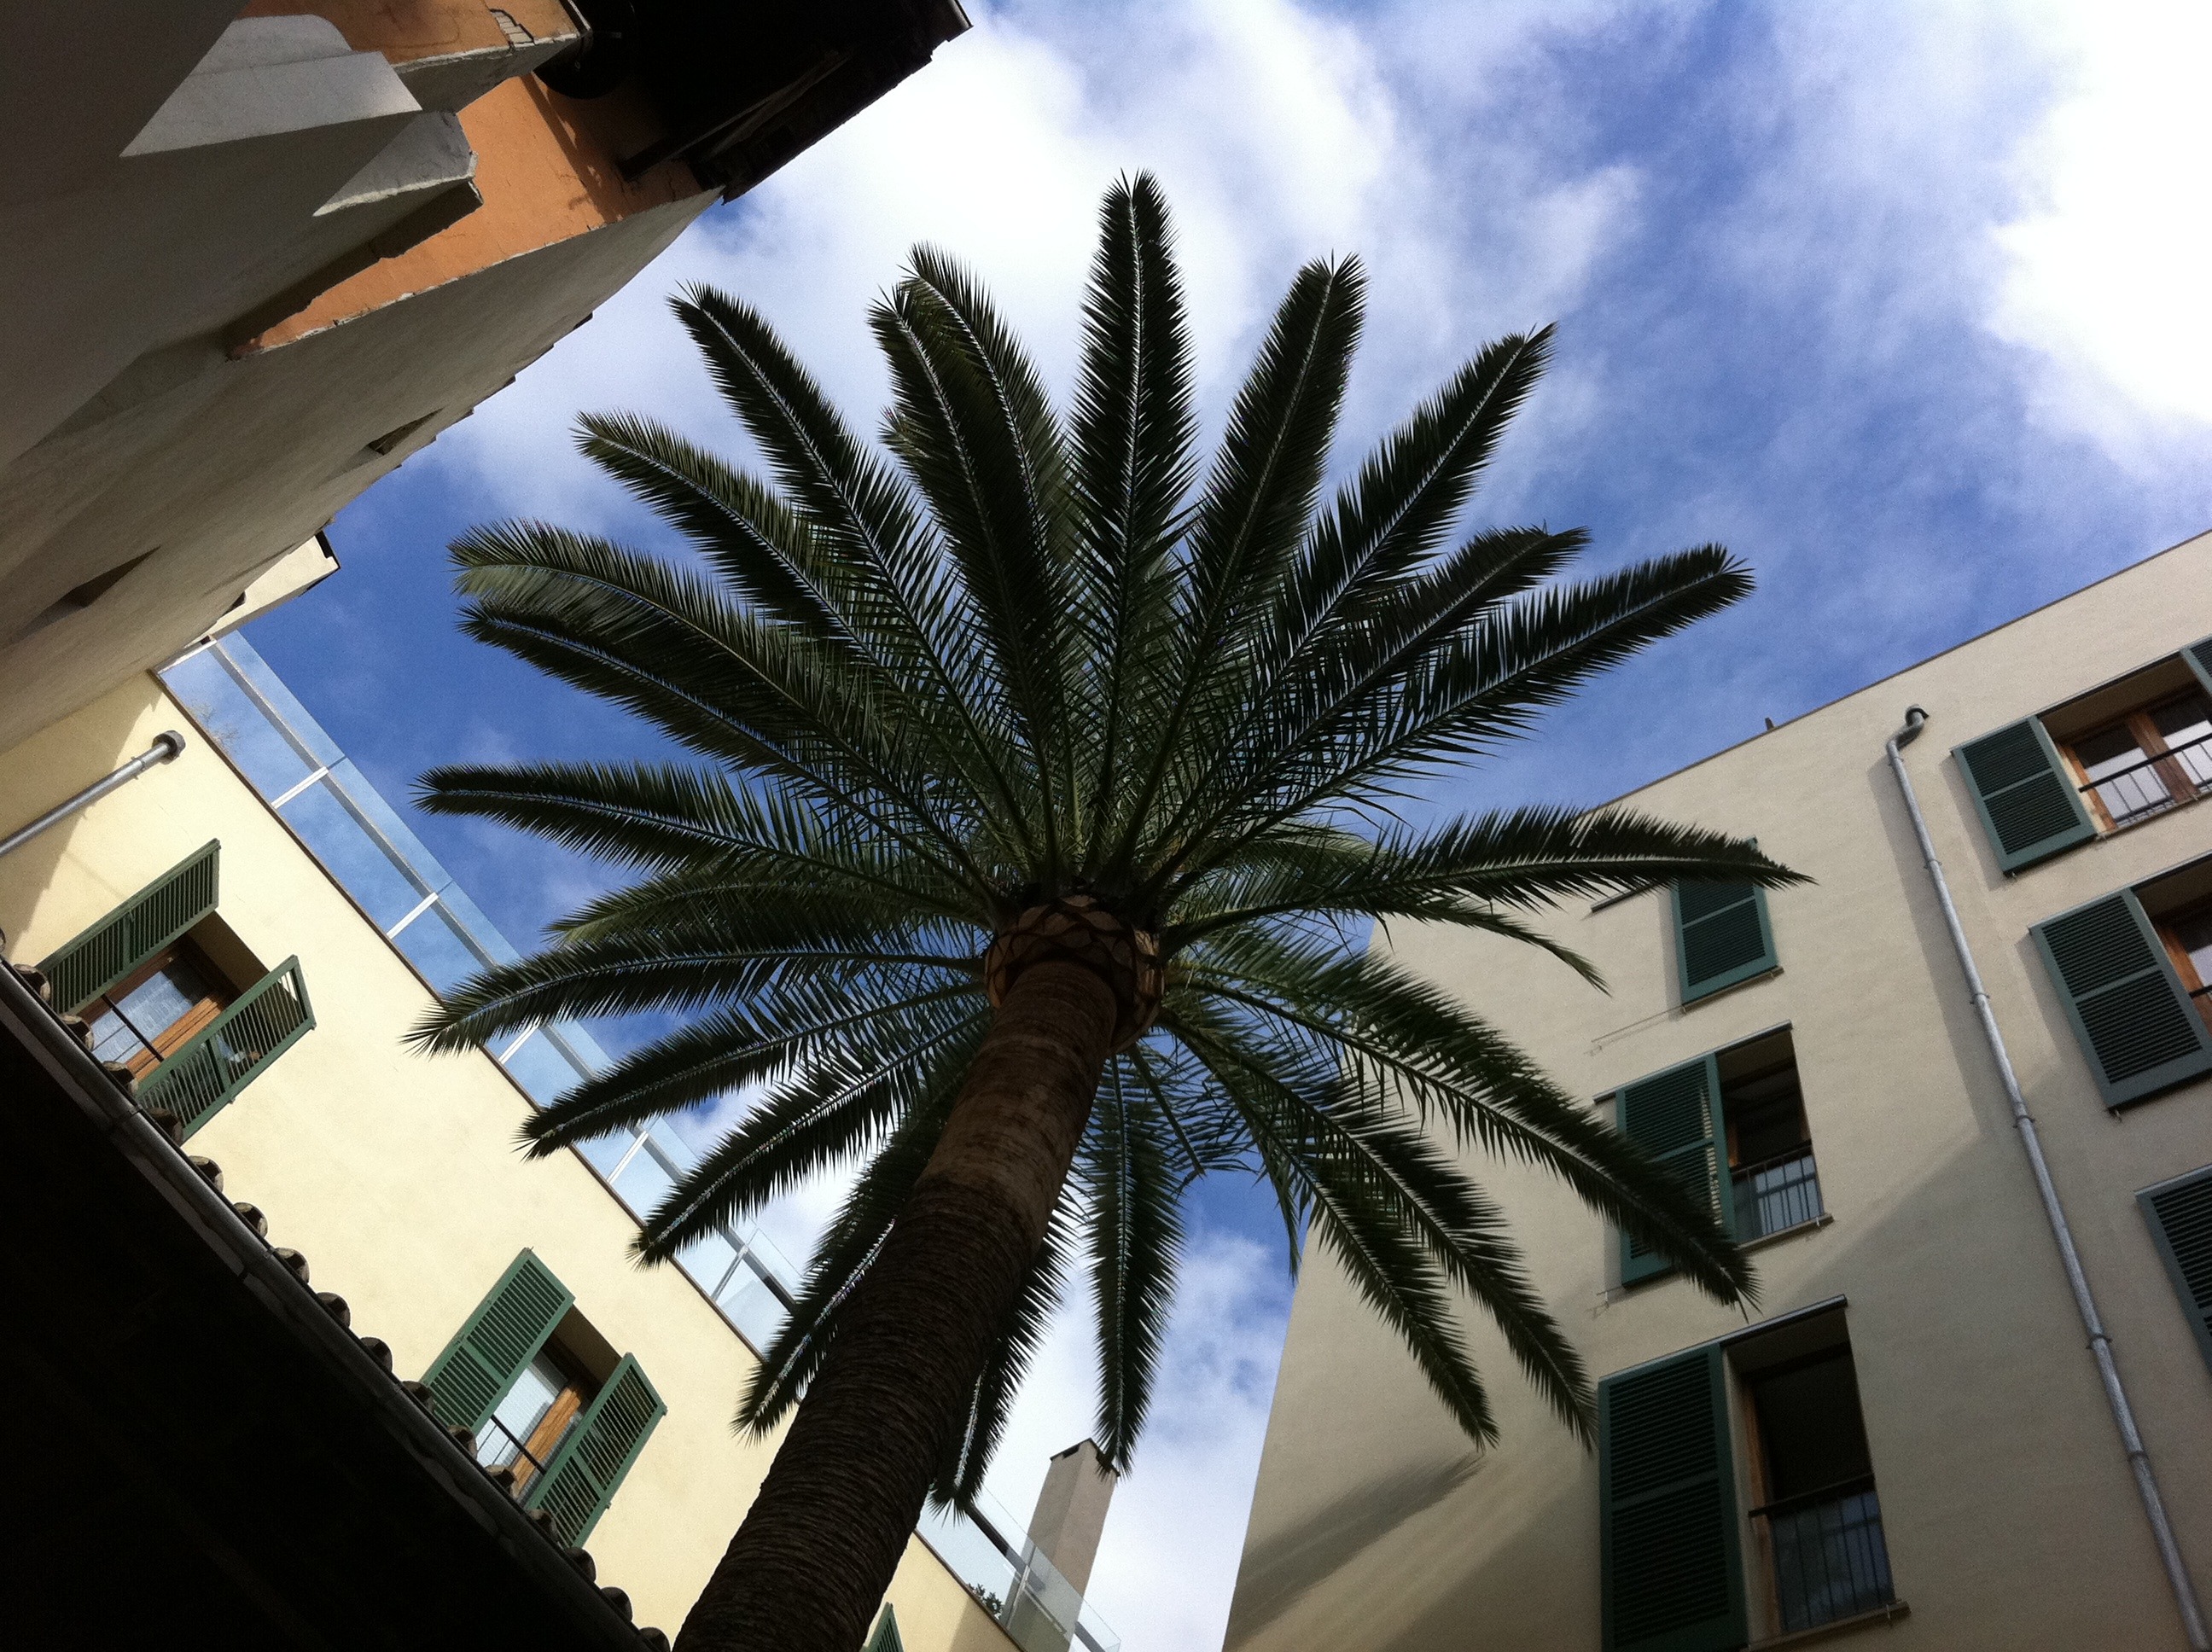
tree, architecture, plant, sun, house, skyscraper, palm, courtyard, shape, majorca, woody plant, arecales, palm family